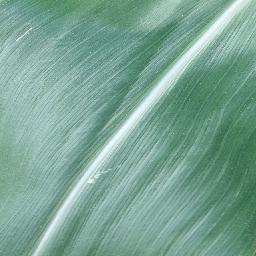
Label: Corn___healthy